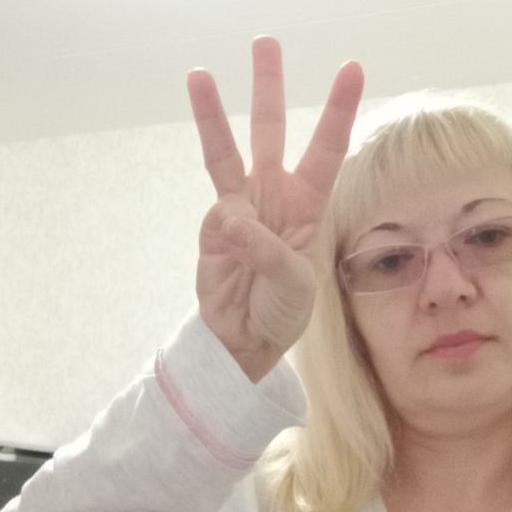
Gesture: three